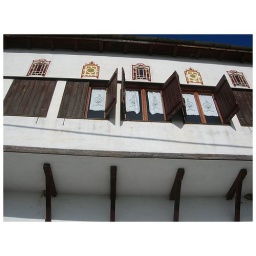
here you can see the windows of one of the very beautiful houses in Makrinitsa, Pelion mountain, Greece